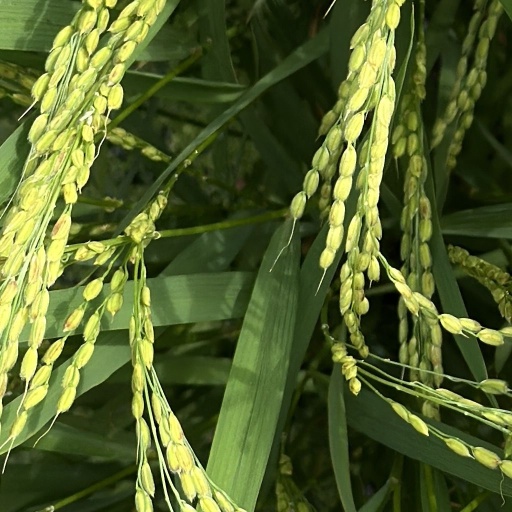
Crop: rice